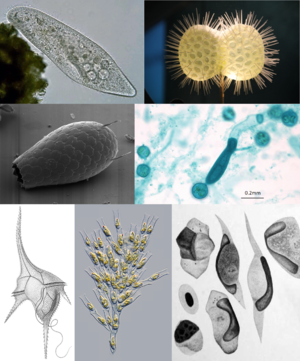
Le sous-règne des Harosa ou Groupe SAR est un sous-règne d'Eukaryota constitué des Stramenopiles, Alveolata et Rhizaria. La première lettre du nom de chaque groupe explique l'origine du nom SAR.